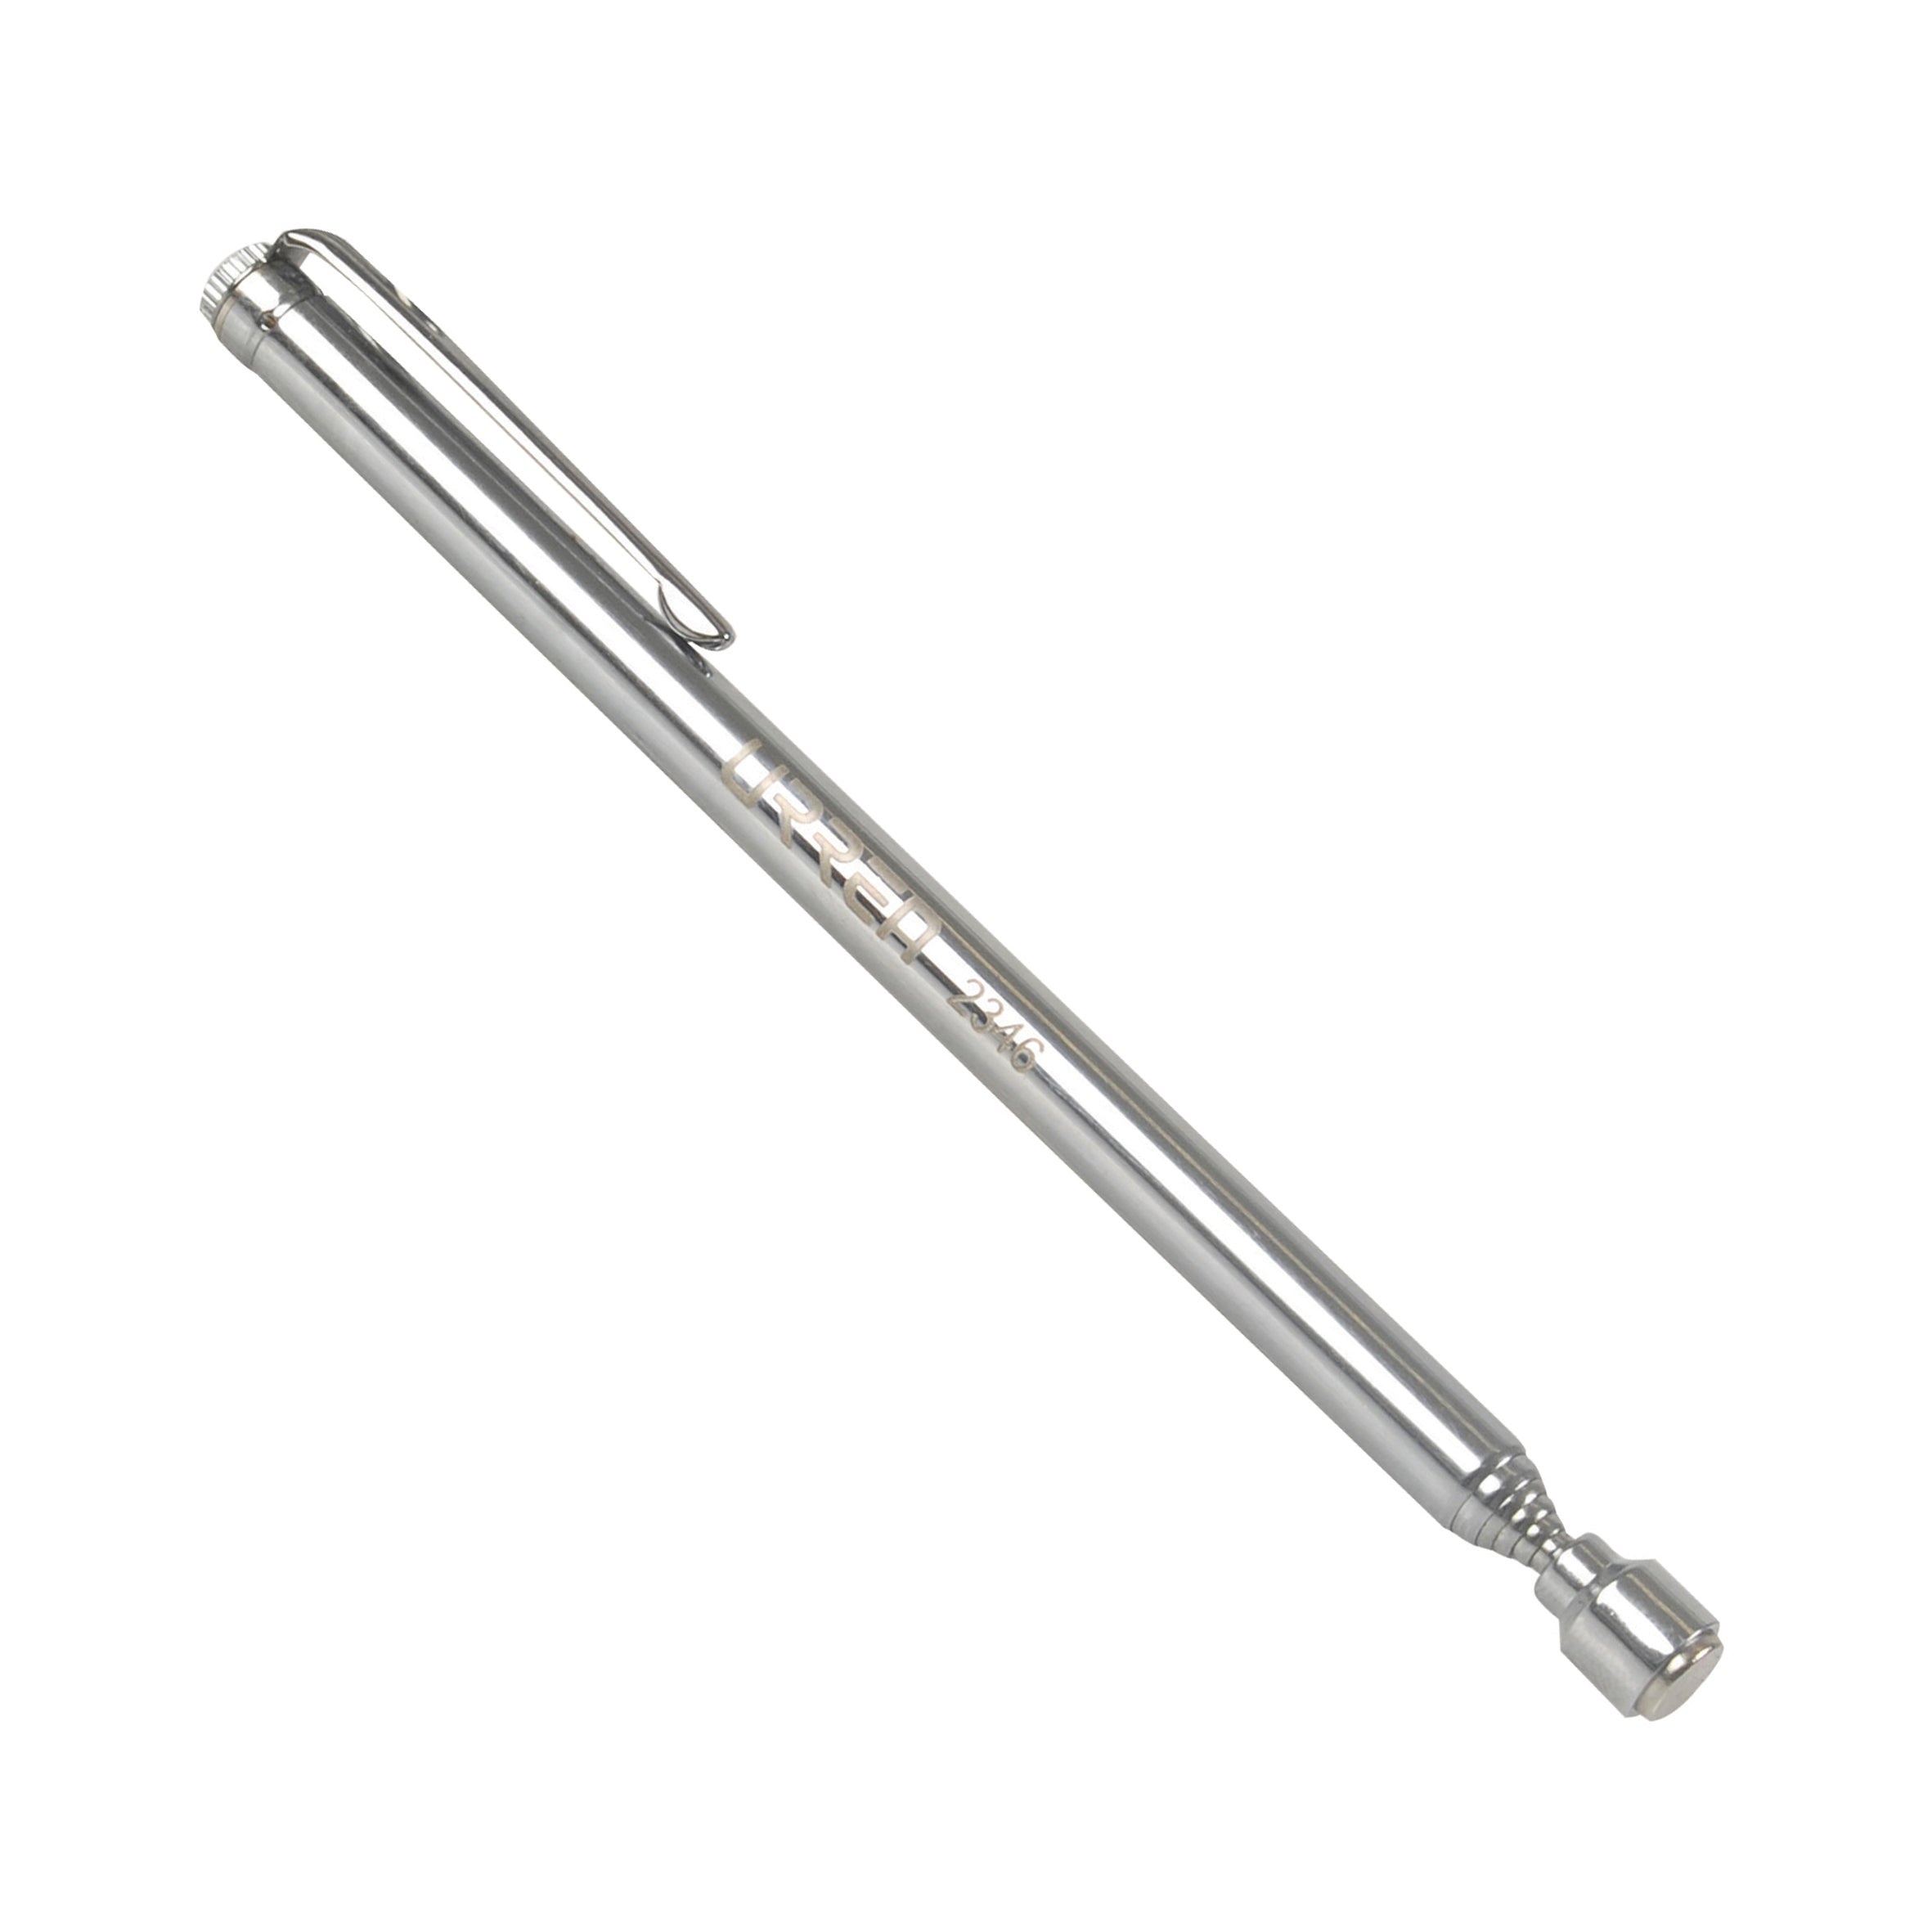
Levantador magnetico Urrea Longitud 4 1/2 pulg. a 16 1/4 pulg.
Brand: Pahusa
Category: Hardware > Tools > Pickup Tools > Magnetic Pickup Tools